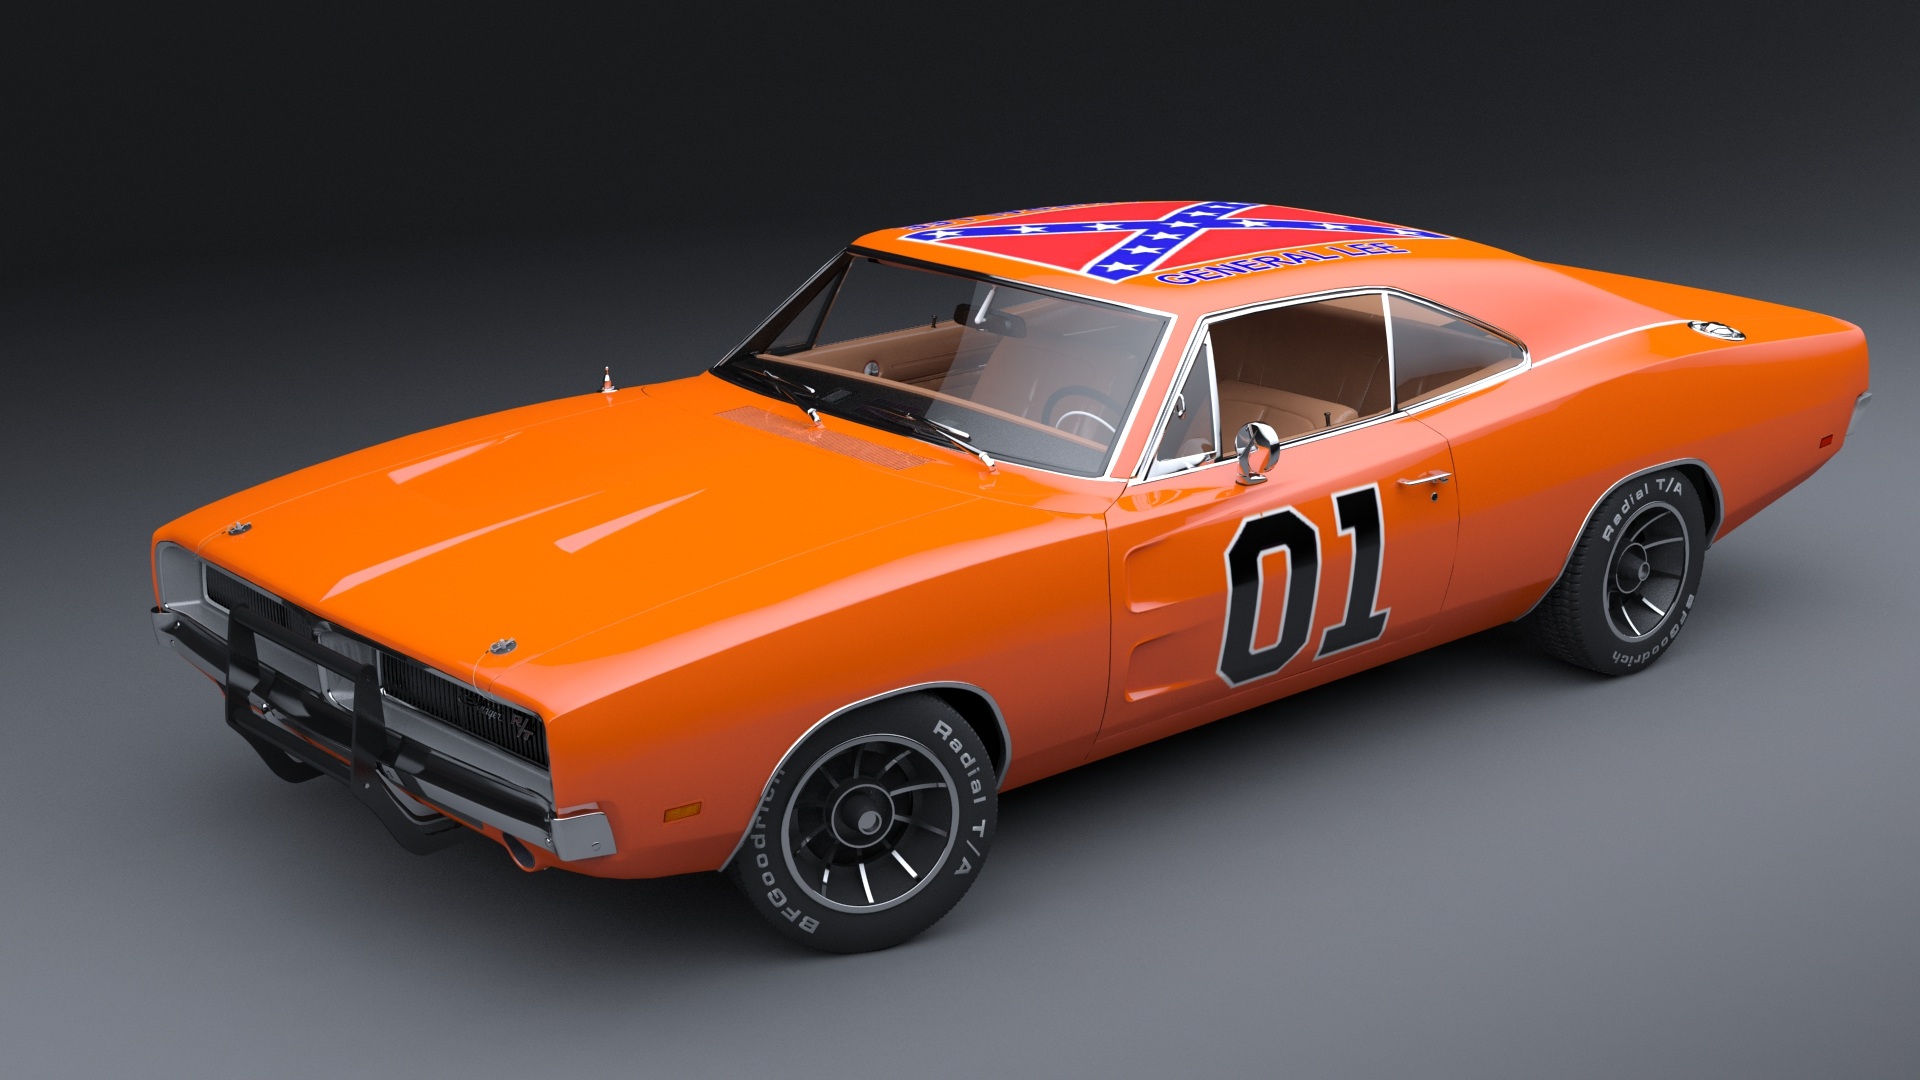
car, vehicle, classic car, sports car, muscle car, american car, model car, land vehicle, automobile make, automotive exterior, stock car racing, dodge charger, general lee, duke of hazzard